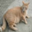
Label: cat